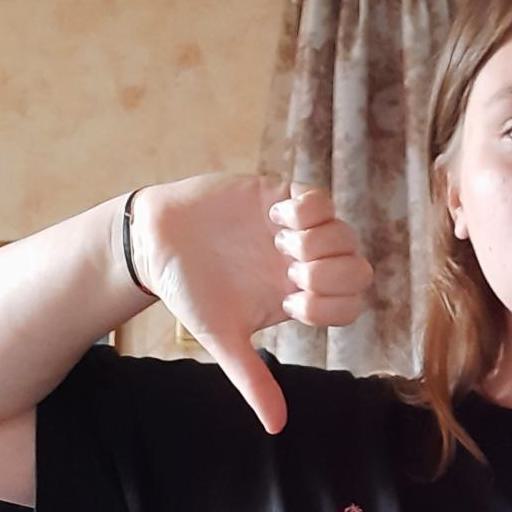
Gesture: dislike